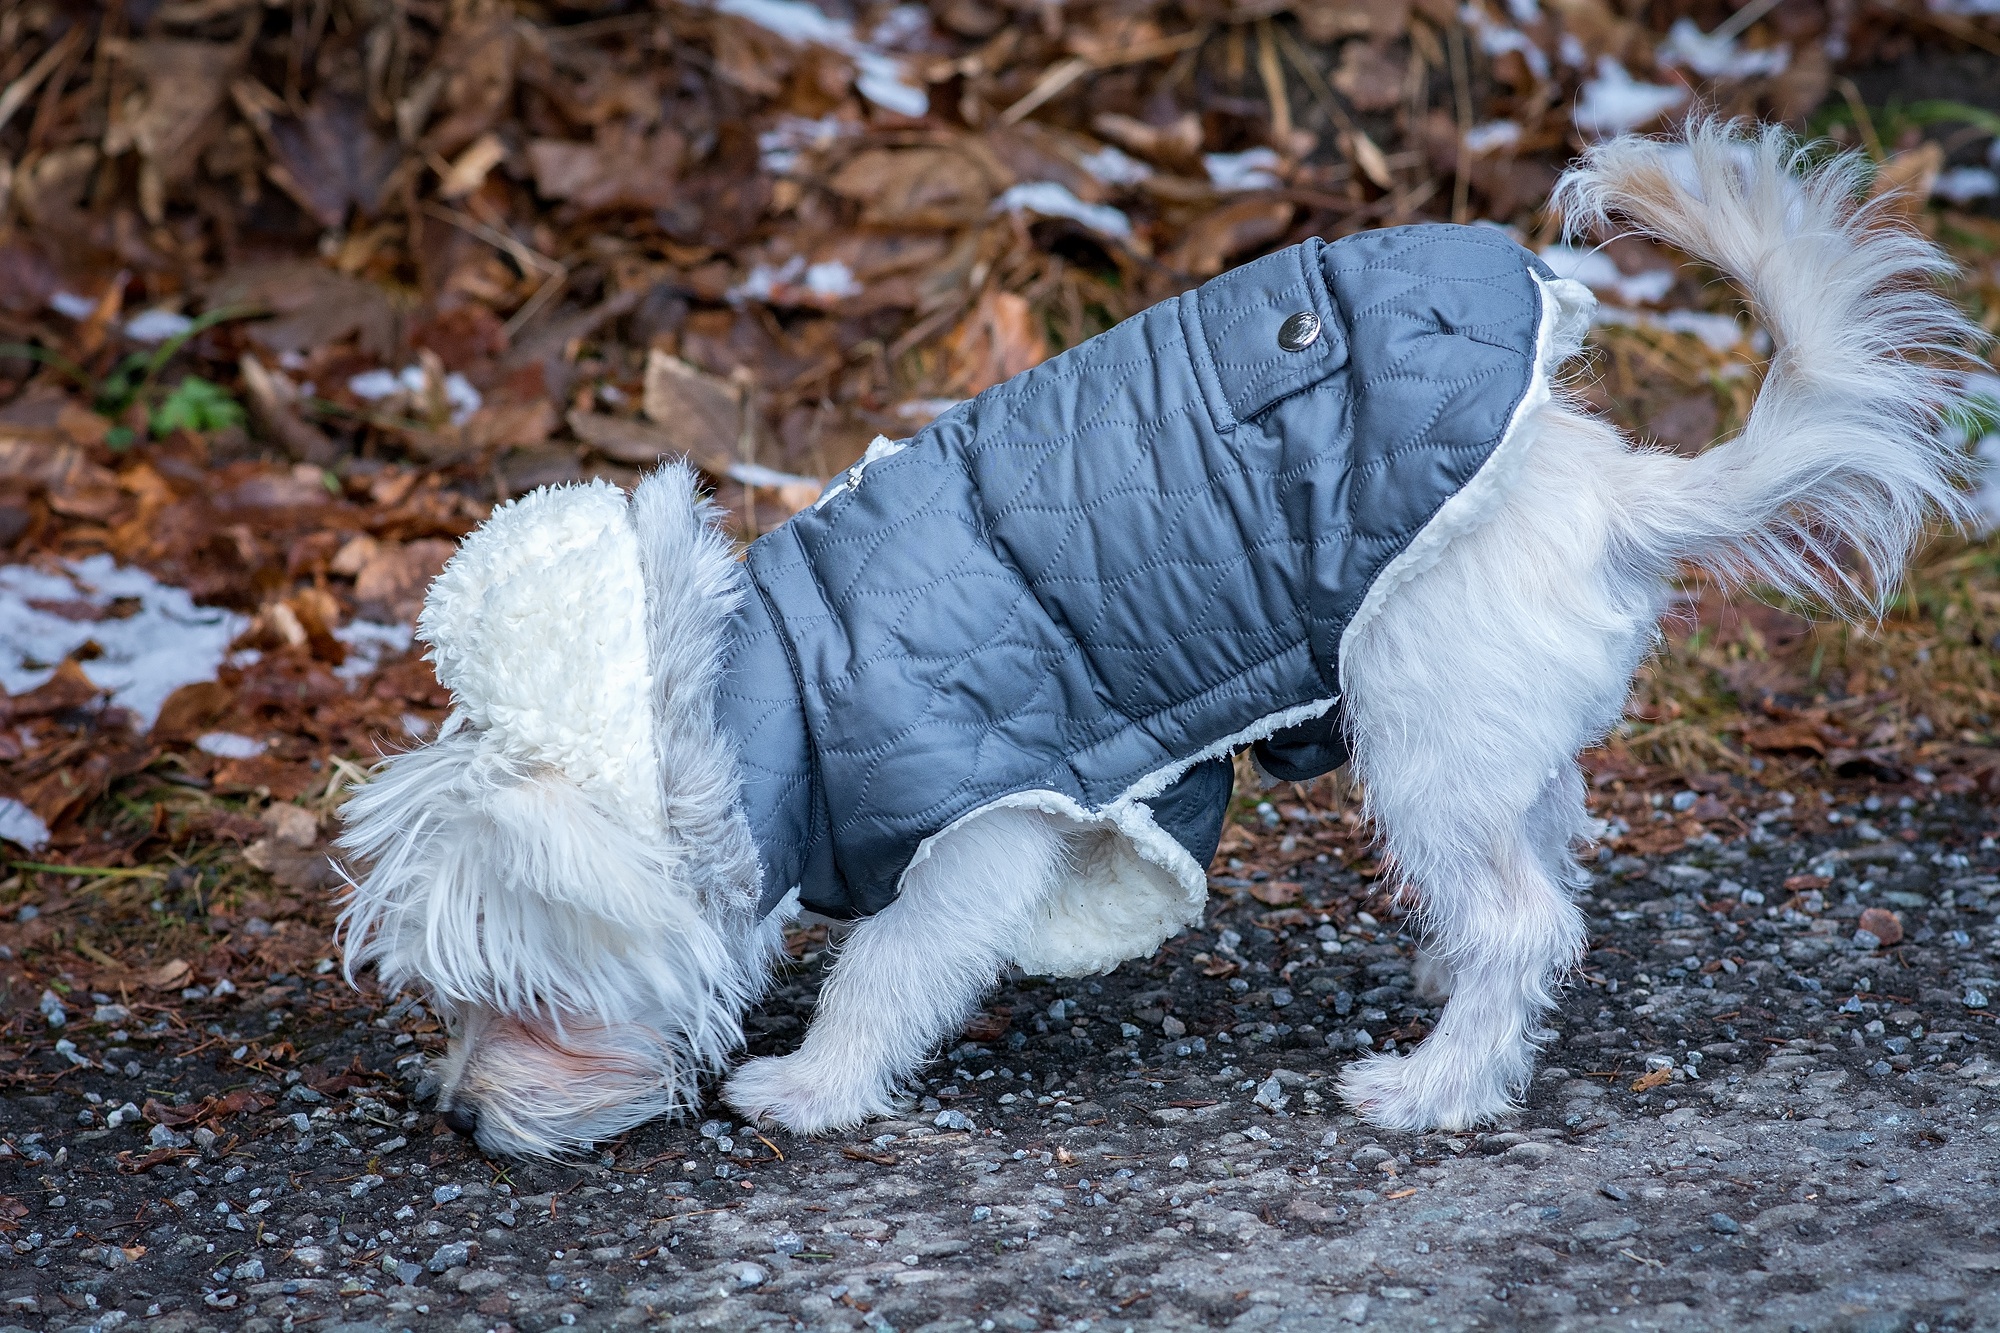
nature, winter, bird, white, ground, sweet, puppy, dog, animal, cute, pet, small, season, smell, vertebrate, out, sniffing, maltese, young dog, small dog, dog coat, dog clothing